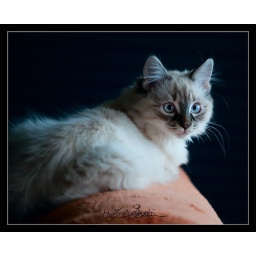
Zula sitting by the front window on top of a recliner.